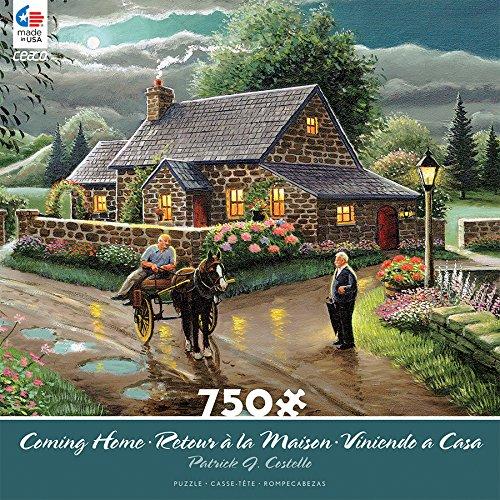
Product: Ceaco Coming Home - Lakeside Cottage Puzzle (750 Piece)
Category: Toys & Games | Puzzles | Jigsaw Puzzles
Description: Enjoy the beautiful scenery in this 750 piece puzzle.
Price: $11.25
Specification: ProductDimensions:8x2x8inches|ItemWeight:15ounces|ShippingWeight:15ounces(Viewshippingratesandpolicies)|DomesticShipping:ItemcanbeshippedwithinU.S.|InternationalShipping:ThisitemcanbeshippedtoselectcountriesoutsideoftheU.S.LearnMore|ASIN:B06XKSMRT6|Itemmodelnumber:2927-3|Manufacturerrecommendedage:10-16years